Fishing industry in North Korea

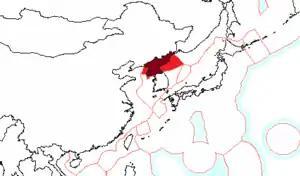
Exclusive economic zone (EEZ) of North Korea

Fish is an important export commodity to North Korea. Fish and seafood are particularly exported to China. The United Nations Security Council sanctions from 2017 banned North Korean exports of seafood. Prior to the ban, North Korean exports of seafood were estimated at US$300 million annually.